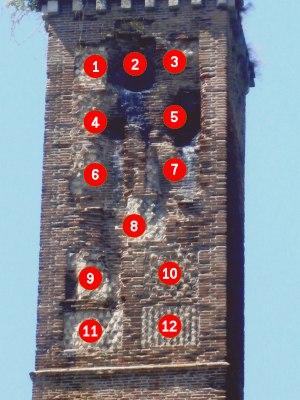
La pile de Cinq-Mars est une tour pleine antique qui domine la vallée de la Loire sur le territoire de la commune de Cinq-Mars-la-Pile en Indre-et-Loire, à une vingtaine de kilomètres à l'ouest de Tours.